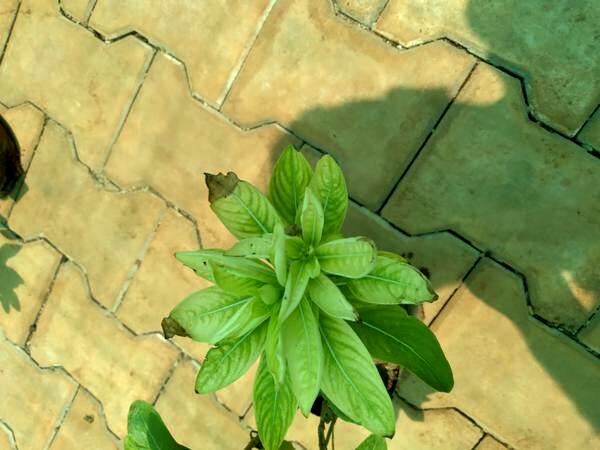
Plant: Nithyapushpa